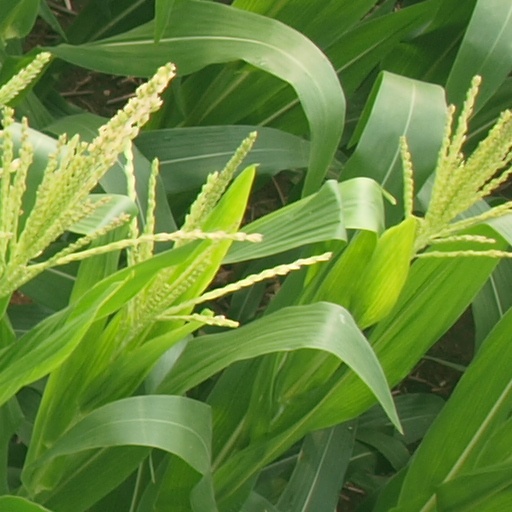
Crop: maize; corn